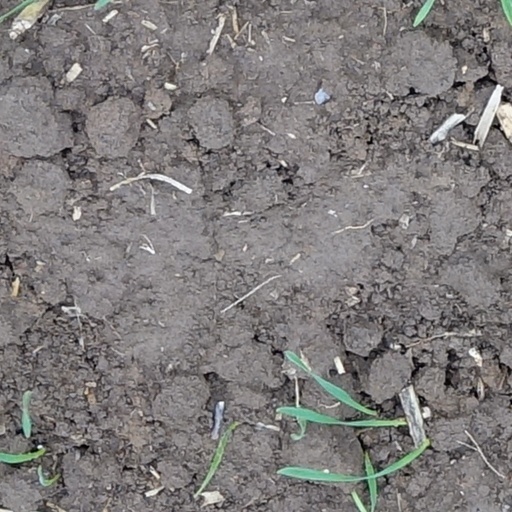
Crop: wheat